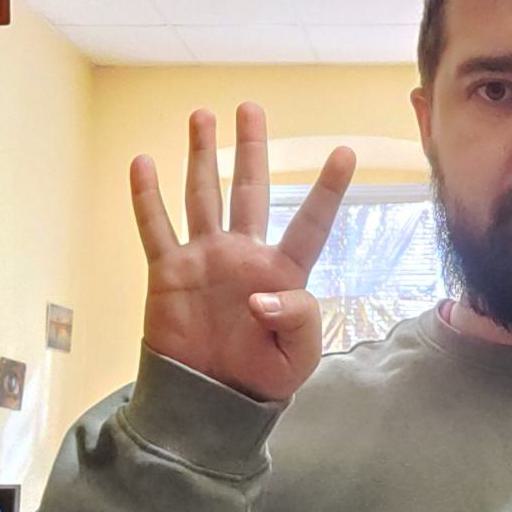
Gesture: four